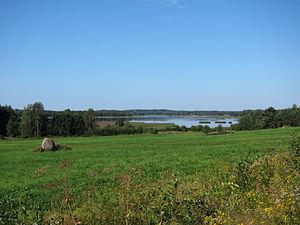
Virolahti est une municipalité de l'extrême sud-est de la Finlande. C'est là que la frontière russe rejoint le golfe de Finlande.